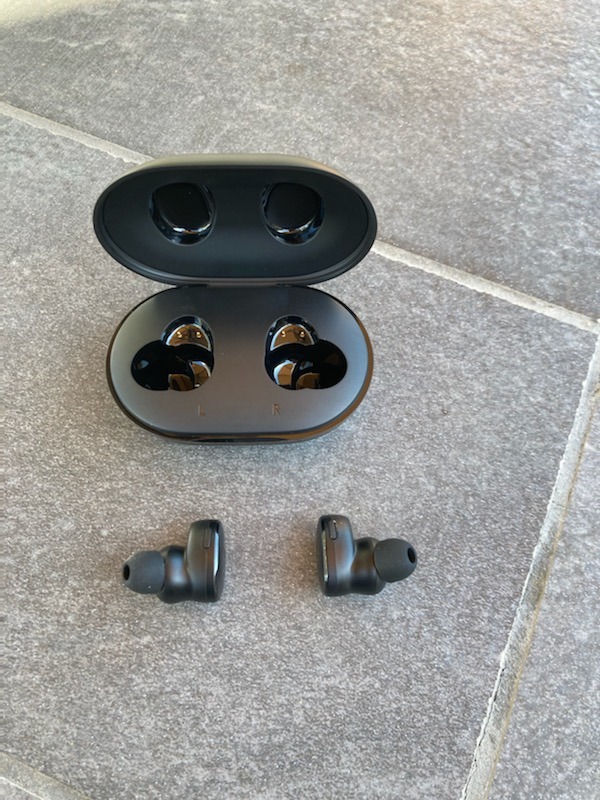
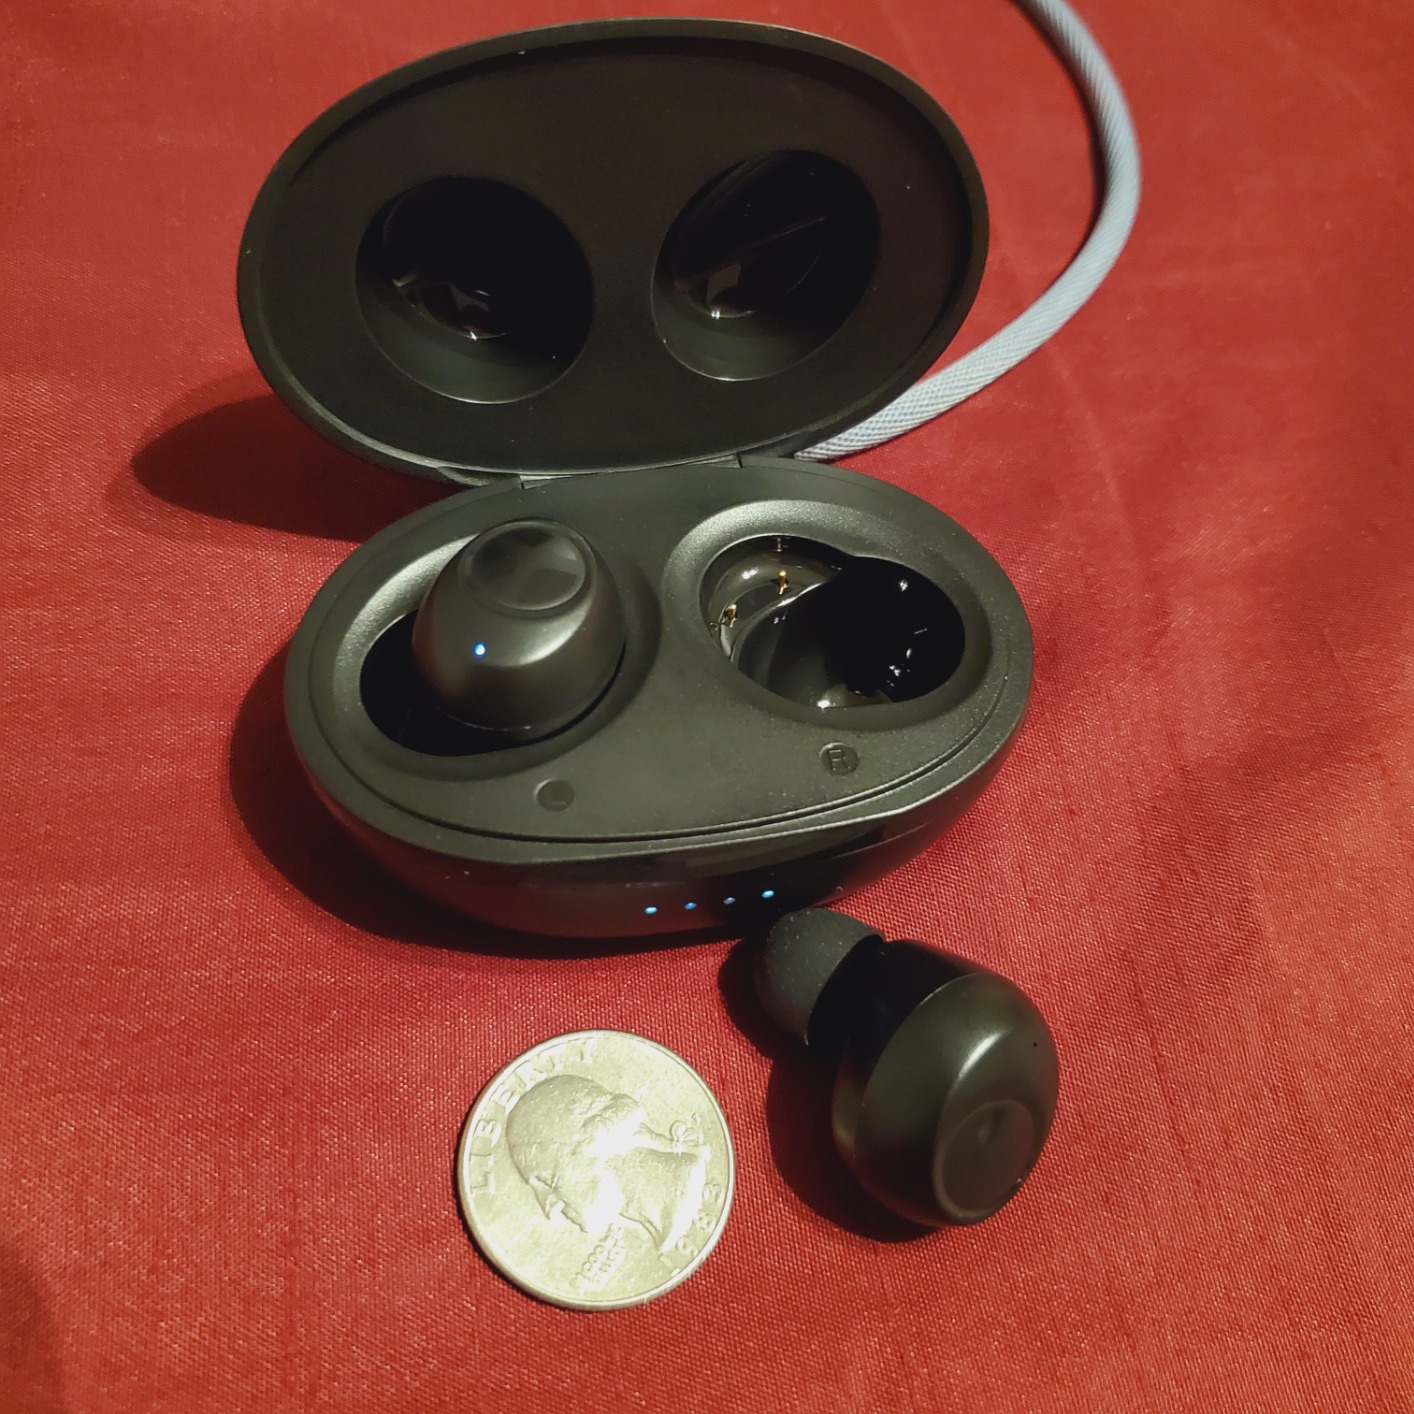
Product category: earbuds
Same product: no